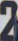
Number: 2